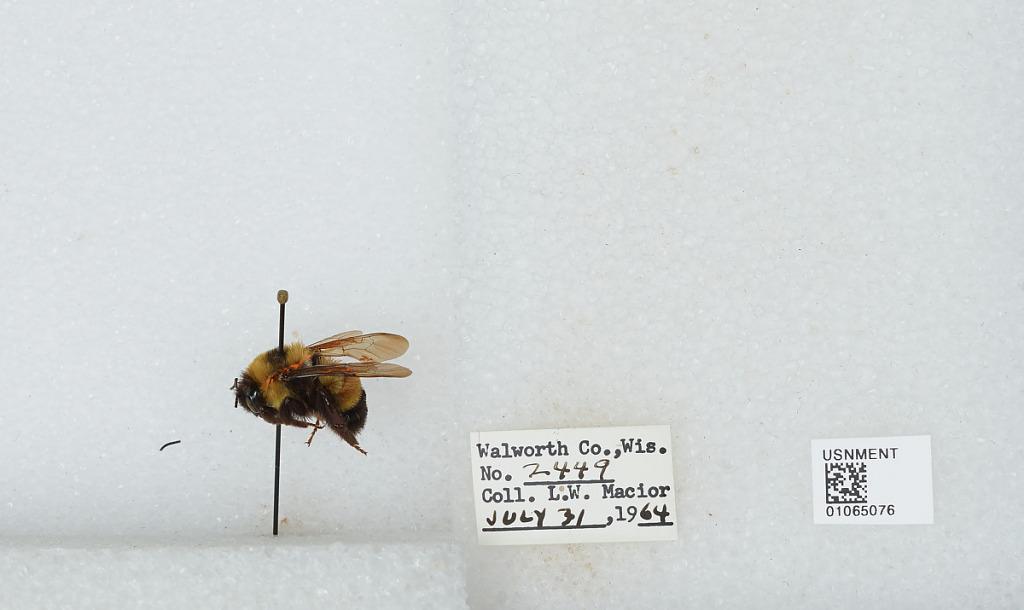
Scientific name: Bombus (Bombus) affinis Cresson
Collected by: L. Macior
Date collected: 1964-7-31
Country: United States
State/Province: Wisconsin
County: Walworth
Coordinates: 42.67, -88.54